Golden State (train)

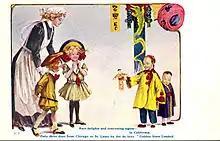
1909 postcard ad for the train.

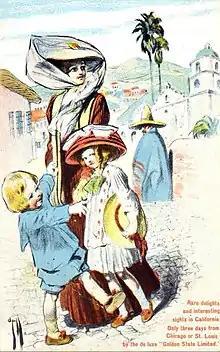
1911 postcard. The railroad hired American illustrator Rose O'Neill to produce some of its promotional material.

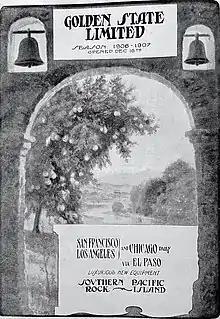
Promotional ad from 1907

The train was inaugurated on November 2, 1902, as the Golden State Limited between Chicago, Kansas City, El Paso, southern Arizona and Los Angeles. At it had the longest route in the United States and second only to the Canadian Pacific Railway's "Imperial Limited" in North America. Until 1910 the "Golden State Limited" was seasonal, generally running December to April or May; the rest of the year, the same schedules were known as the "California Limited" westbound and "Chicago-St. Louis Limited" eastbound. The "Golden State Limited" was for Pullman passengers only, while the "California Limited" also carried tourist (economy) sleeping cars and coaches.